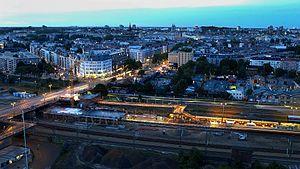
La gare de Berlin Warschauer Straße est une gare du S-bahn de Berlin sur le Stadtbahn à Berlin-Friedrichshain. La station est située sur le flanc est du pont de Varsovie qui surplombe les voies. On y accède à partir du Pont de Varsovie par un pont piétonnier perpendiculaire.